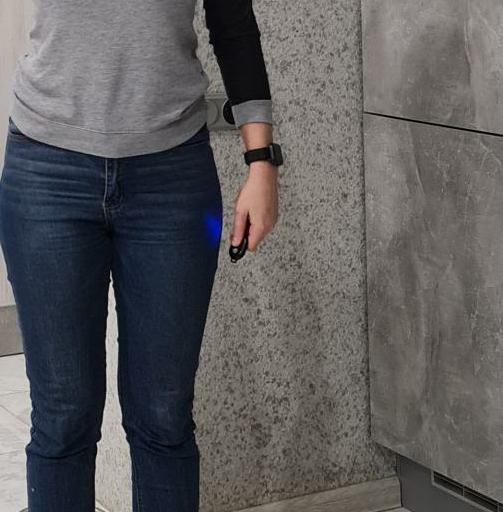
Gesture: no_gesture